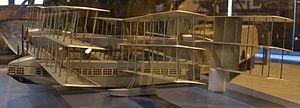
Le Musée de l'aéronautique Gianni Caproni est un musée italien consacré à l'aviation.